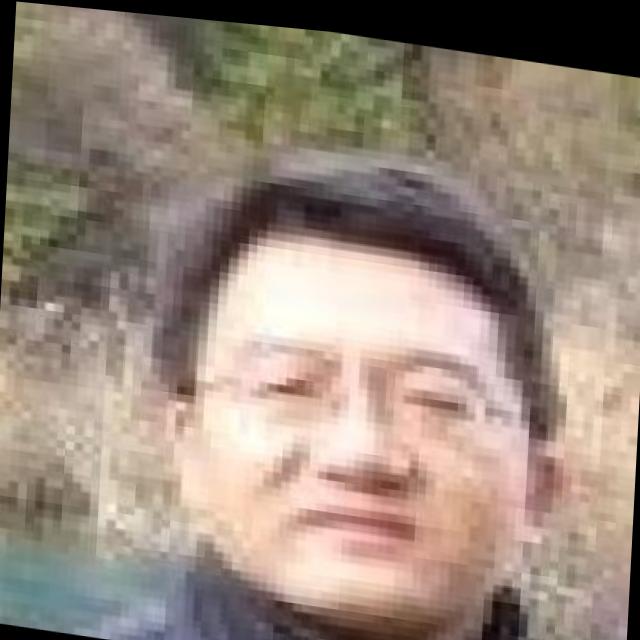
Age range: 45-64